Subdivisions of Uzbekistan

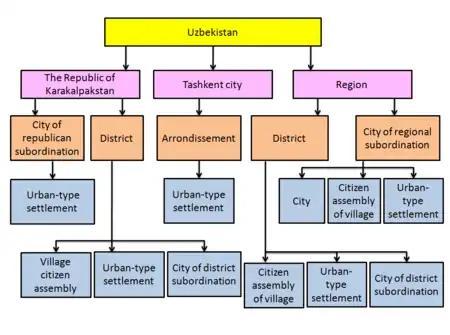
Subdivisions of Uzbekistan

This article discusses the administrative-territorial division of the Republic of Uzbekistan. The Article 68 of the constitution of Uzbekistan defines: